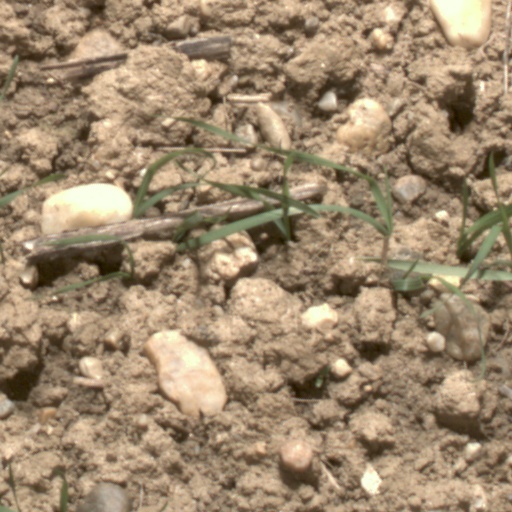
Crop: wheat